H-bridge

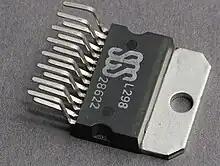
L298 dual H-bridge motor driver

A "double pole double throw" (DPDT) relay can generally achieve the same electrical functionality as an H-bridge (considering the usual function of the device). However a semiconductor-based H-bridge would be preferable to the relay where a smaller physical size, high speed switching, or low driving voltage (or low driving power) is needed, or where the wearing out of mechanical parts is undesirable.